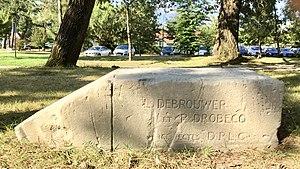
Bloc de pierre, vestige de l'hôtel Royal Picardy du Touquet-Paris-Plage, portant les noms des 2 architectes (2).
Le Royal Picardy est un grand hôtel de luxe au Touquet-Paris-Plage qui fut construit en 1929 sur les plans des architectes Louis Debrouwer et Pierre Drobecq et qui fut détruit à la fin des années 1960. Avec ses 500 chambres, 120 salons et boudoirs, ce fut en son temps le plus grand et le plus luxueux hôtel du monde.
Pierre Drobecq, né le 27 juillet 1893 à Amiens et mort le 10 mai 1944 à Creil, est un architecte et peintre, graveur, lithographe, illustrateur, de Boulogne-sur-Mer.